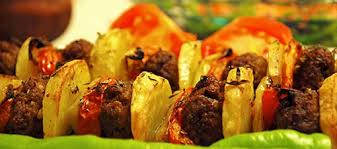
Yemek: kebap